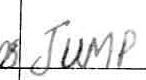
Label: jump